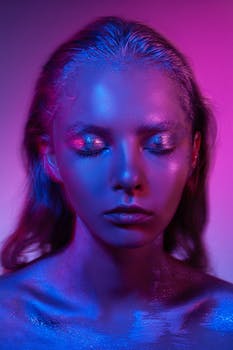
Label: No Watermark